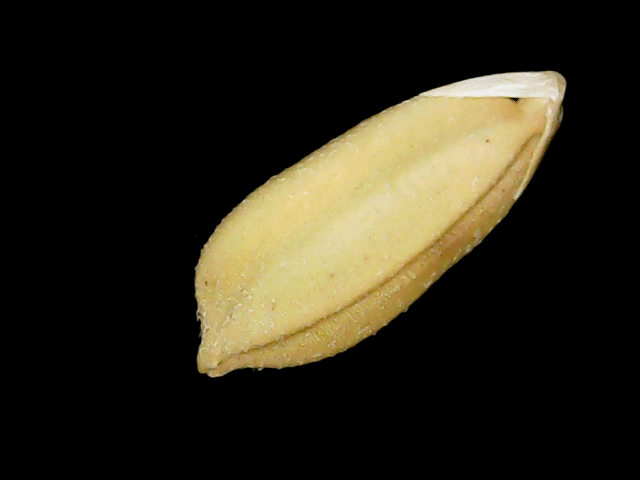
Rice variety: Binadhan08